Georgette Agutte

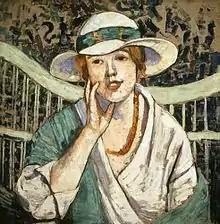
Georgette Agutte, "The White and Green Hat" (1914), Musée de Grenoble

A street is named after her in the 18th arrondissement of Paris, and a boulevard jointly for her and Sembat in Grenoble.